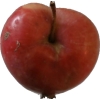
Label: Apple 10